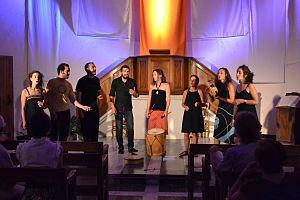
Concert des Barruts à l'occasion de l'Université Occitane d'Eté de Nîmes 2015.
Les chansons traditionnelles en occitan sont surtout chantées dans les régions où est parlé l'occitan, principalement le sud de la France.